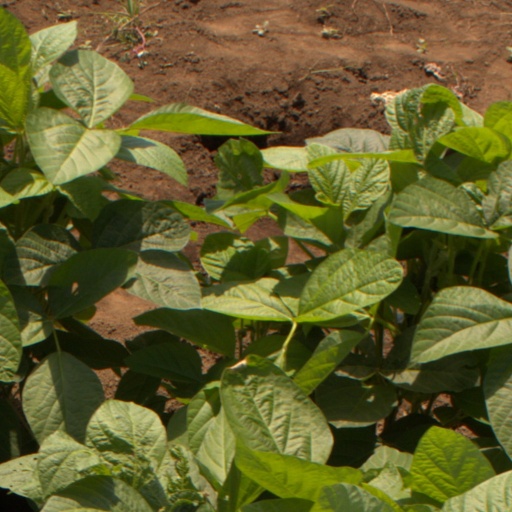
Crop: soybean